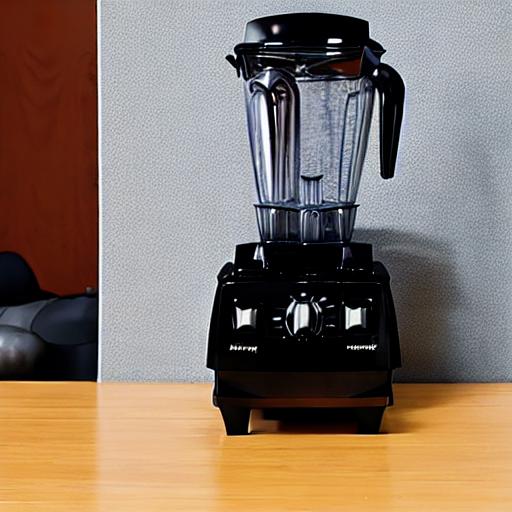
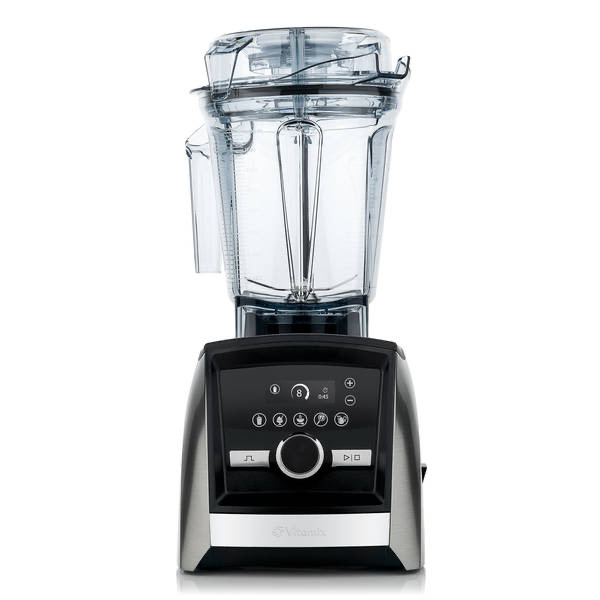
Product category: items_blender
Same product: no